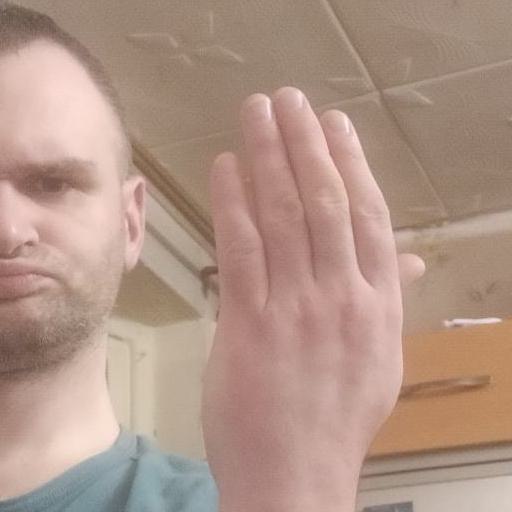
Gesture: stop_inverted